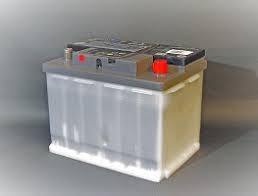
Waste category: battery